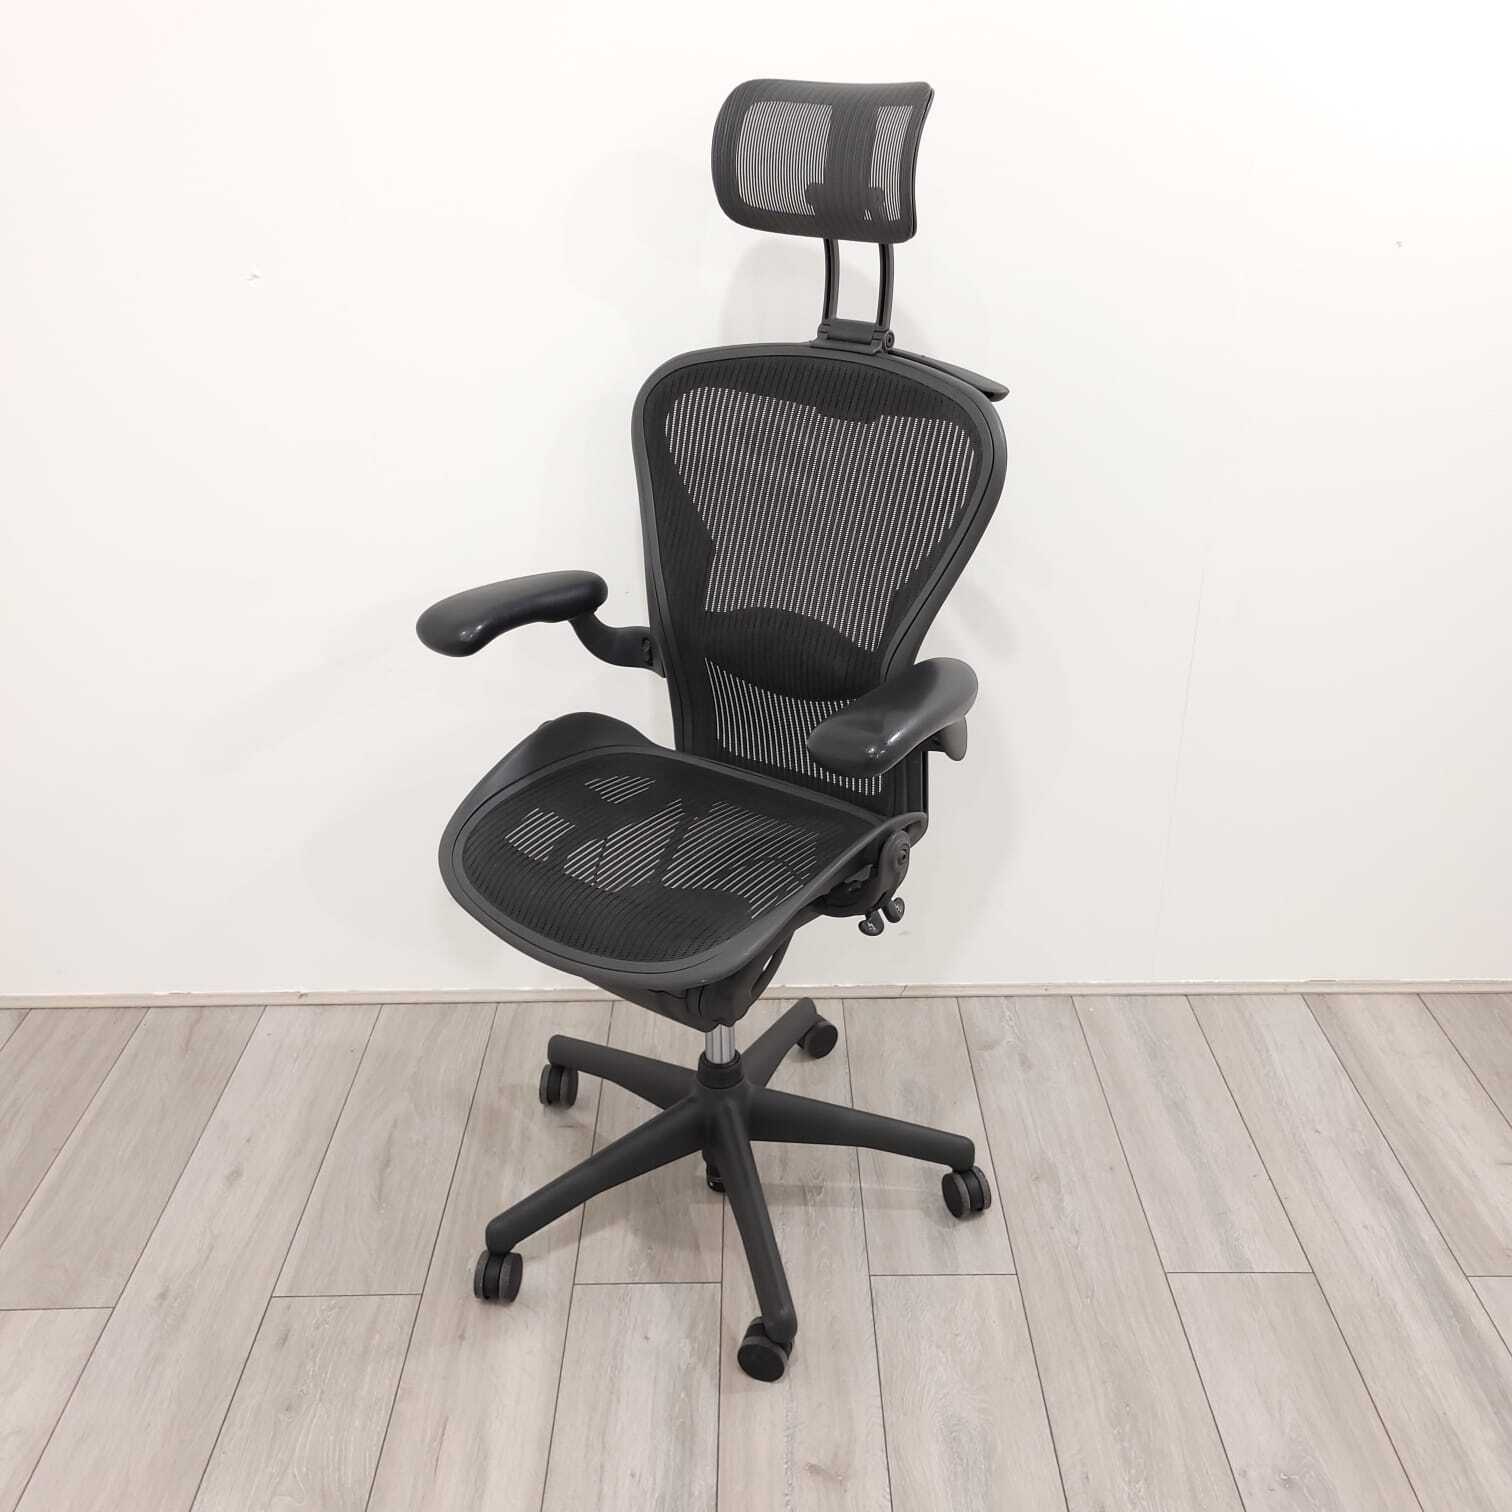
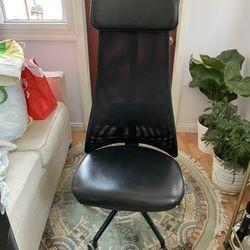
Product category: items_chair
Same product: no